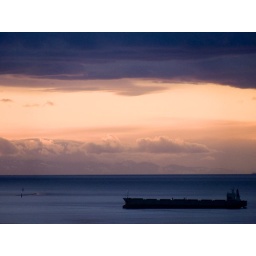
a view of a Tanker off the beach in Vancouver BC. View from my bedroom window.